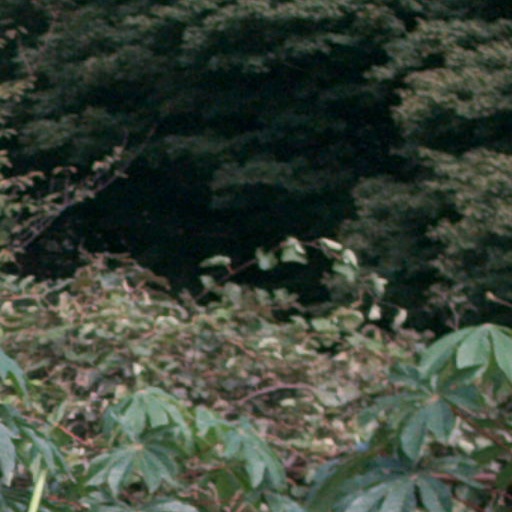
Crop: cassava